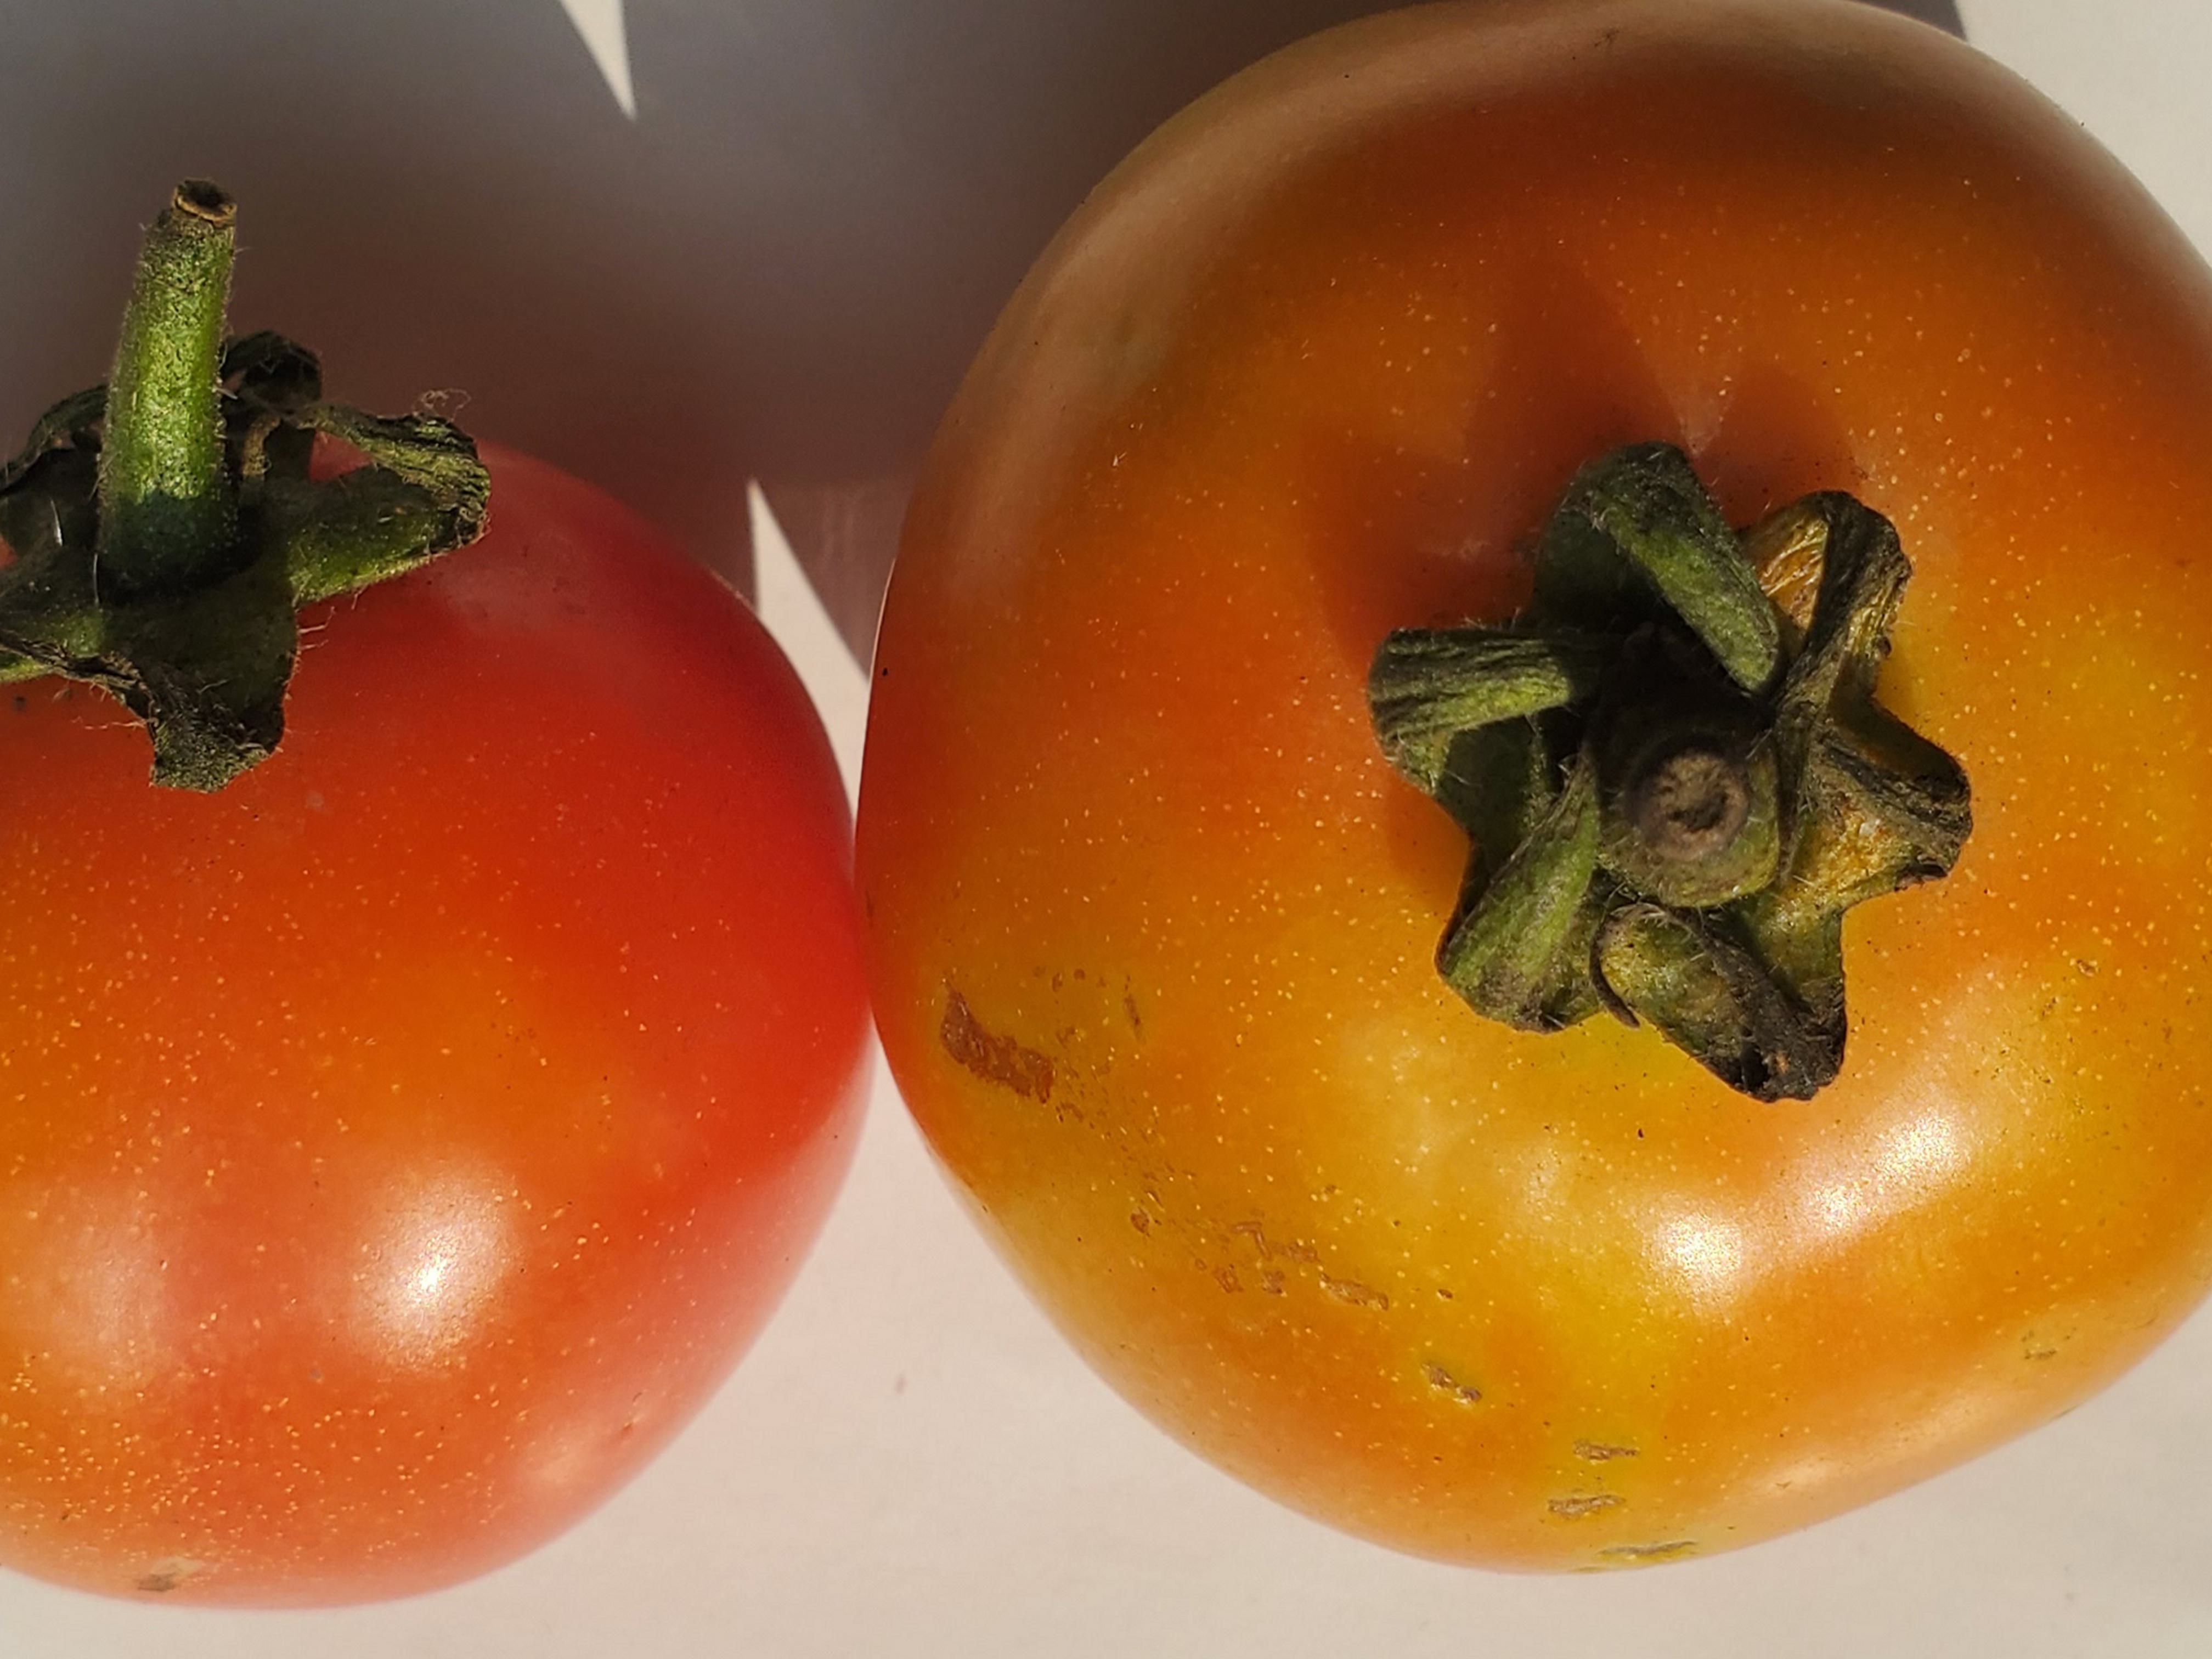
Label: Fresh